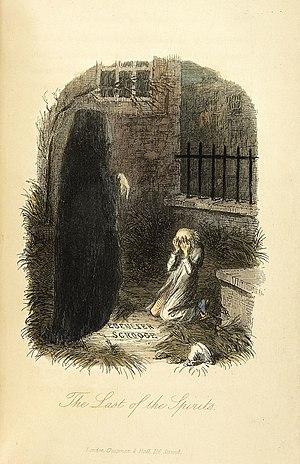
La Mort a été représentée en tant que figure anthropomorphe ou comme personnage fictif dans de nombreuses mythologies et cultures populaires.
Un fantôme est une apparition, une vision ou une illusion, interprétée comme une manifestation surnaturelle d'une personne décédée.
John Leech est un caricaturiste et illustrateur anglais. Il est surtout connu pour sa participation à Punch, un magazine humoristique de satire politique, puis comme l'illustrateur d'Un chant de Noël de Charles Dickens. Leech se conformait aux préjugés de son temps tels que l'anti-américanisme et l'antisémitisme et était partisan de réformes sociales. Les dessins critiques mais aussi humoristiques de Leech à propos de la Guerre de Crimée aidèrent à former l'esprit du public sur l'héroïsme, la guerre et le rôle des Britanniques dans le monde.